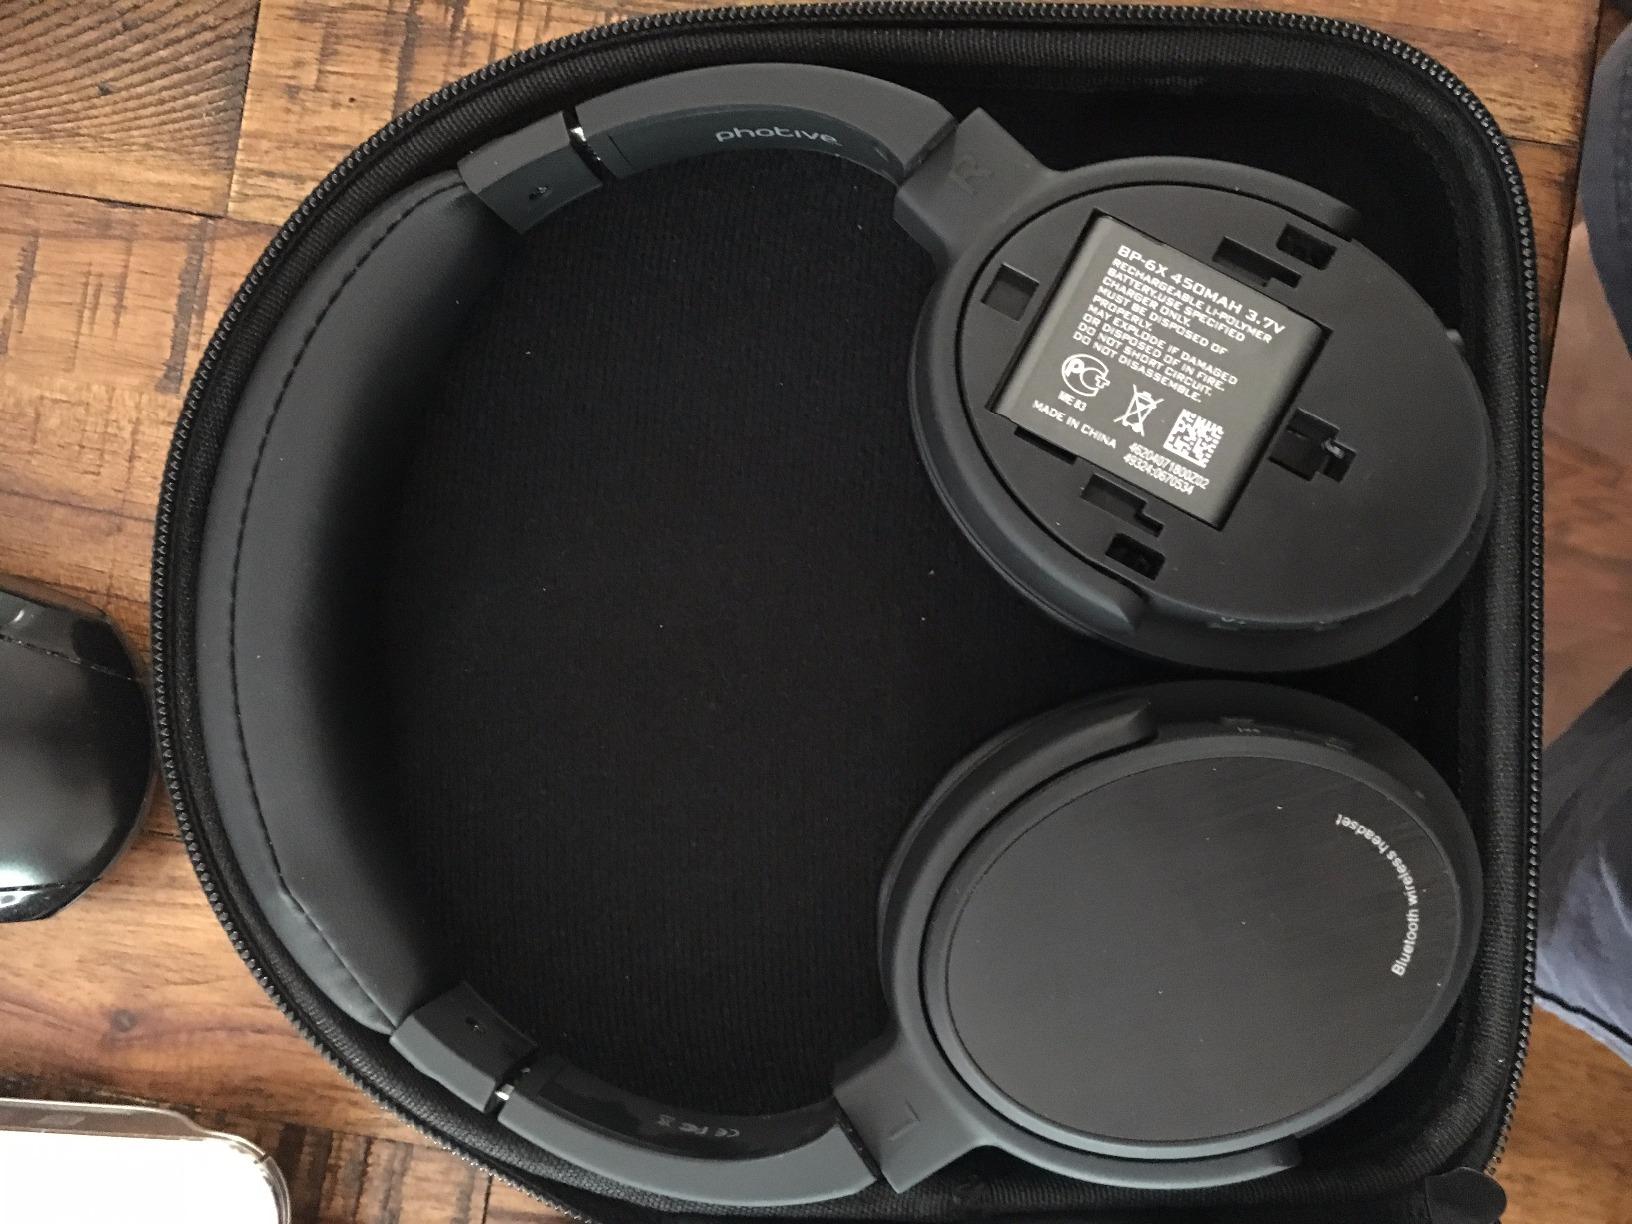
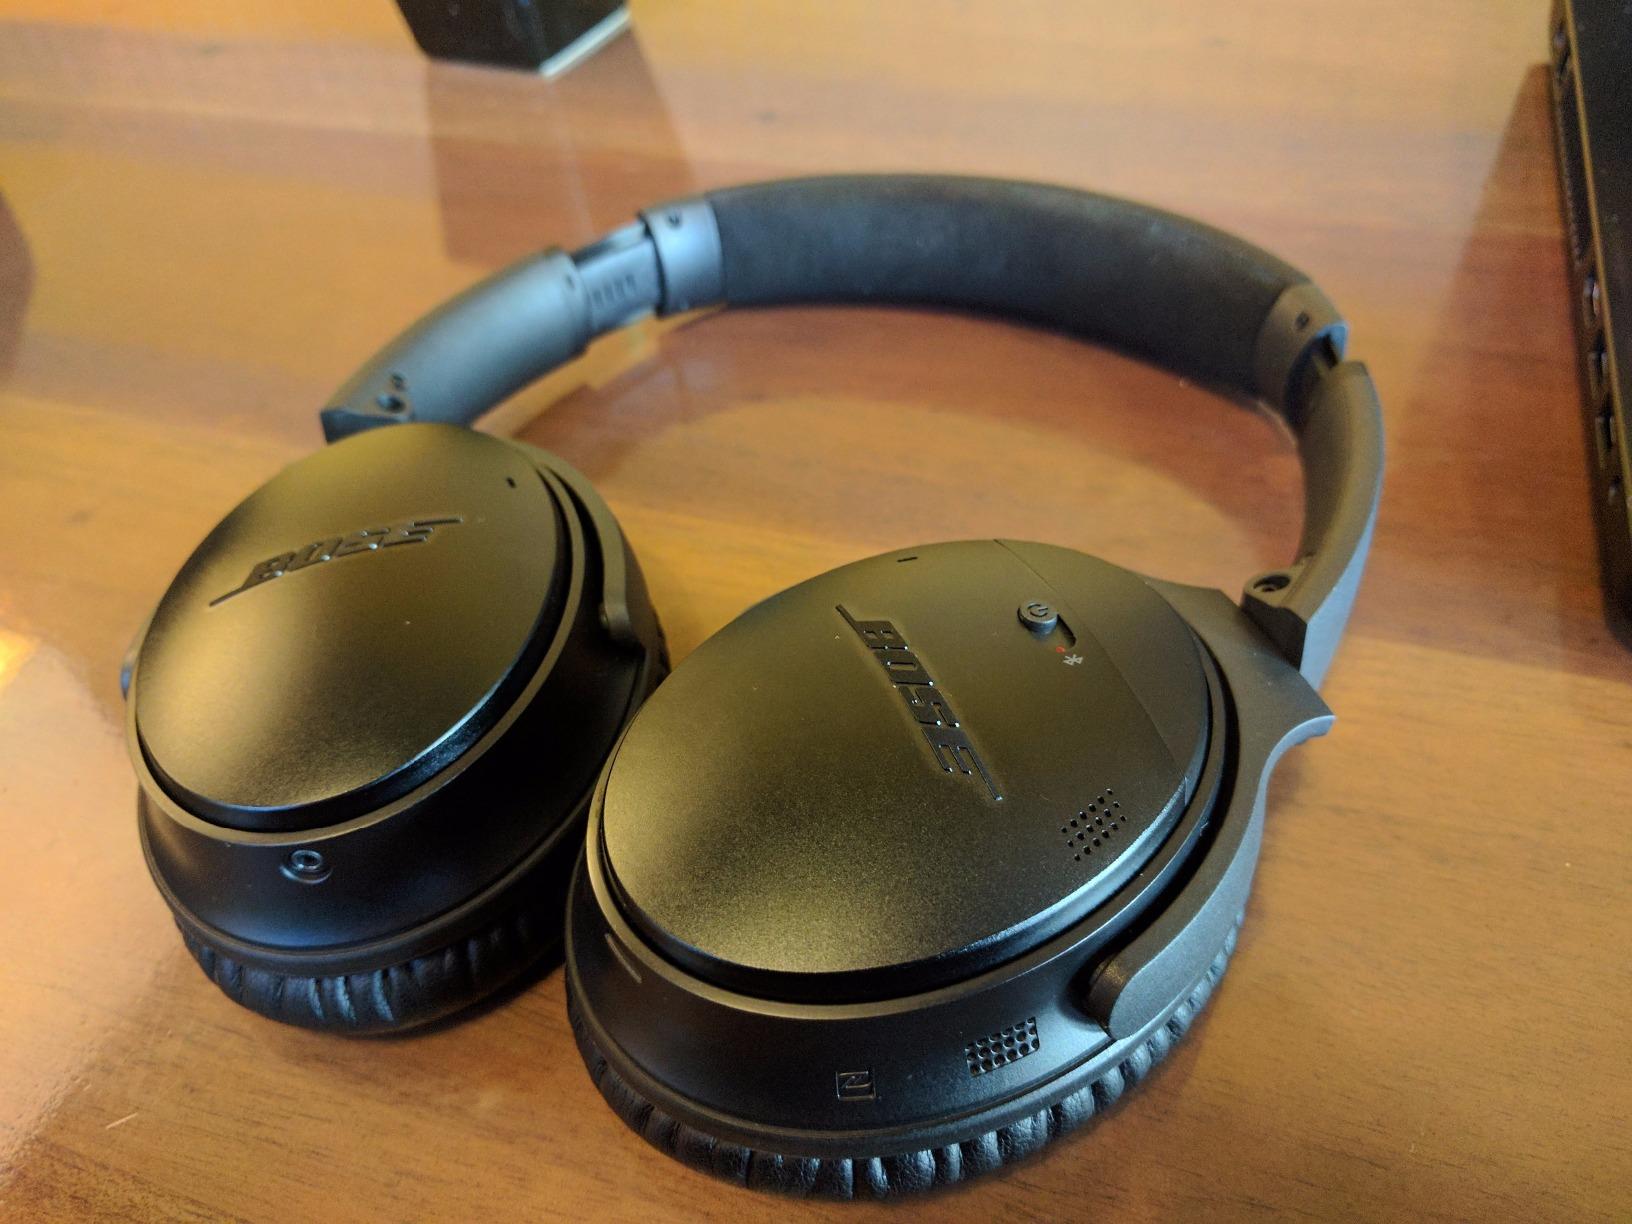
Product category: headphones
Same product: no